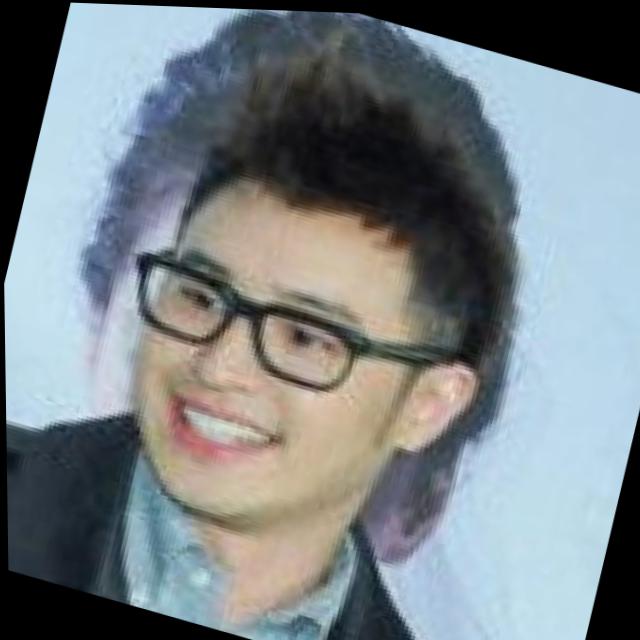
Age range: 21-44